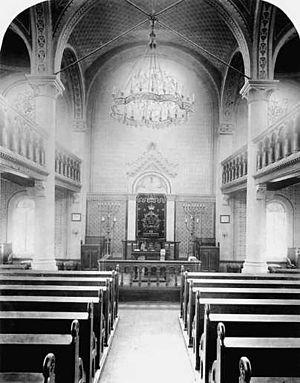
La synagogue de Göppingen, inaugurée fin 1881, a été détruite en 1938 lors de la Nuit de Cristal comme la plupart des autres lieux de culte juif en Allemagne.